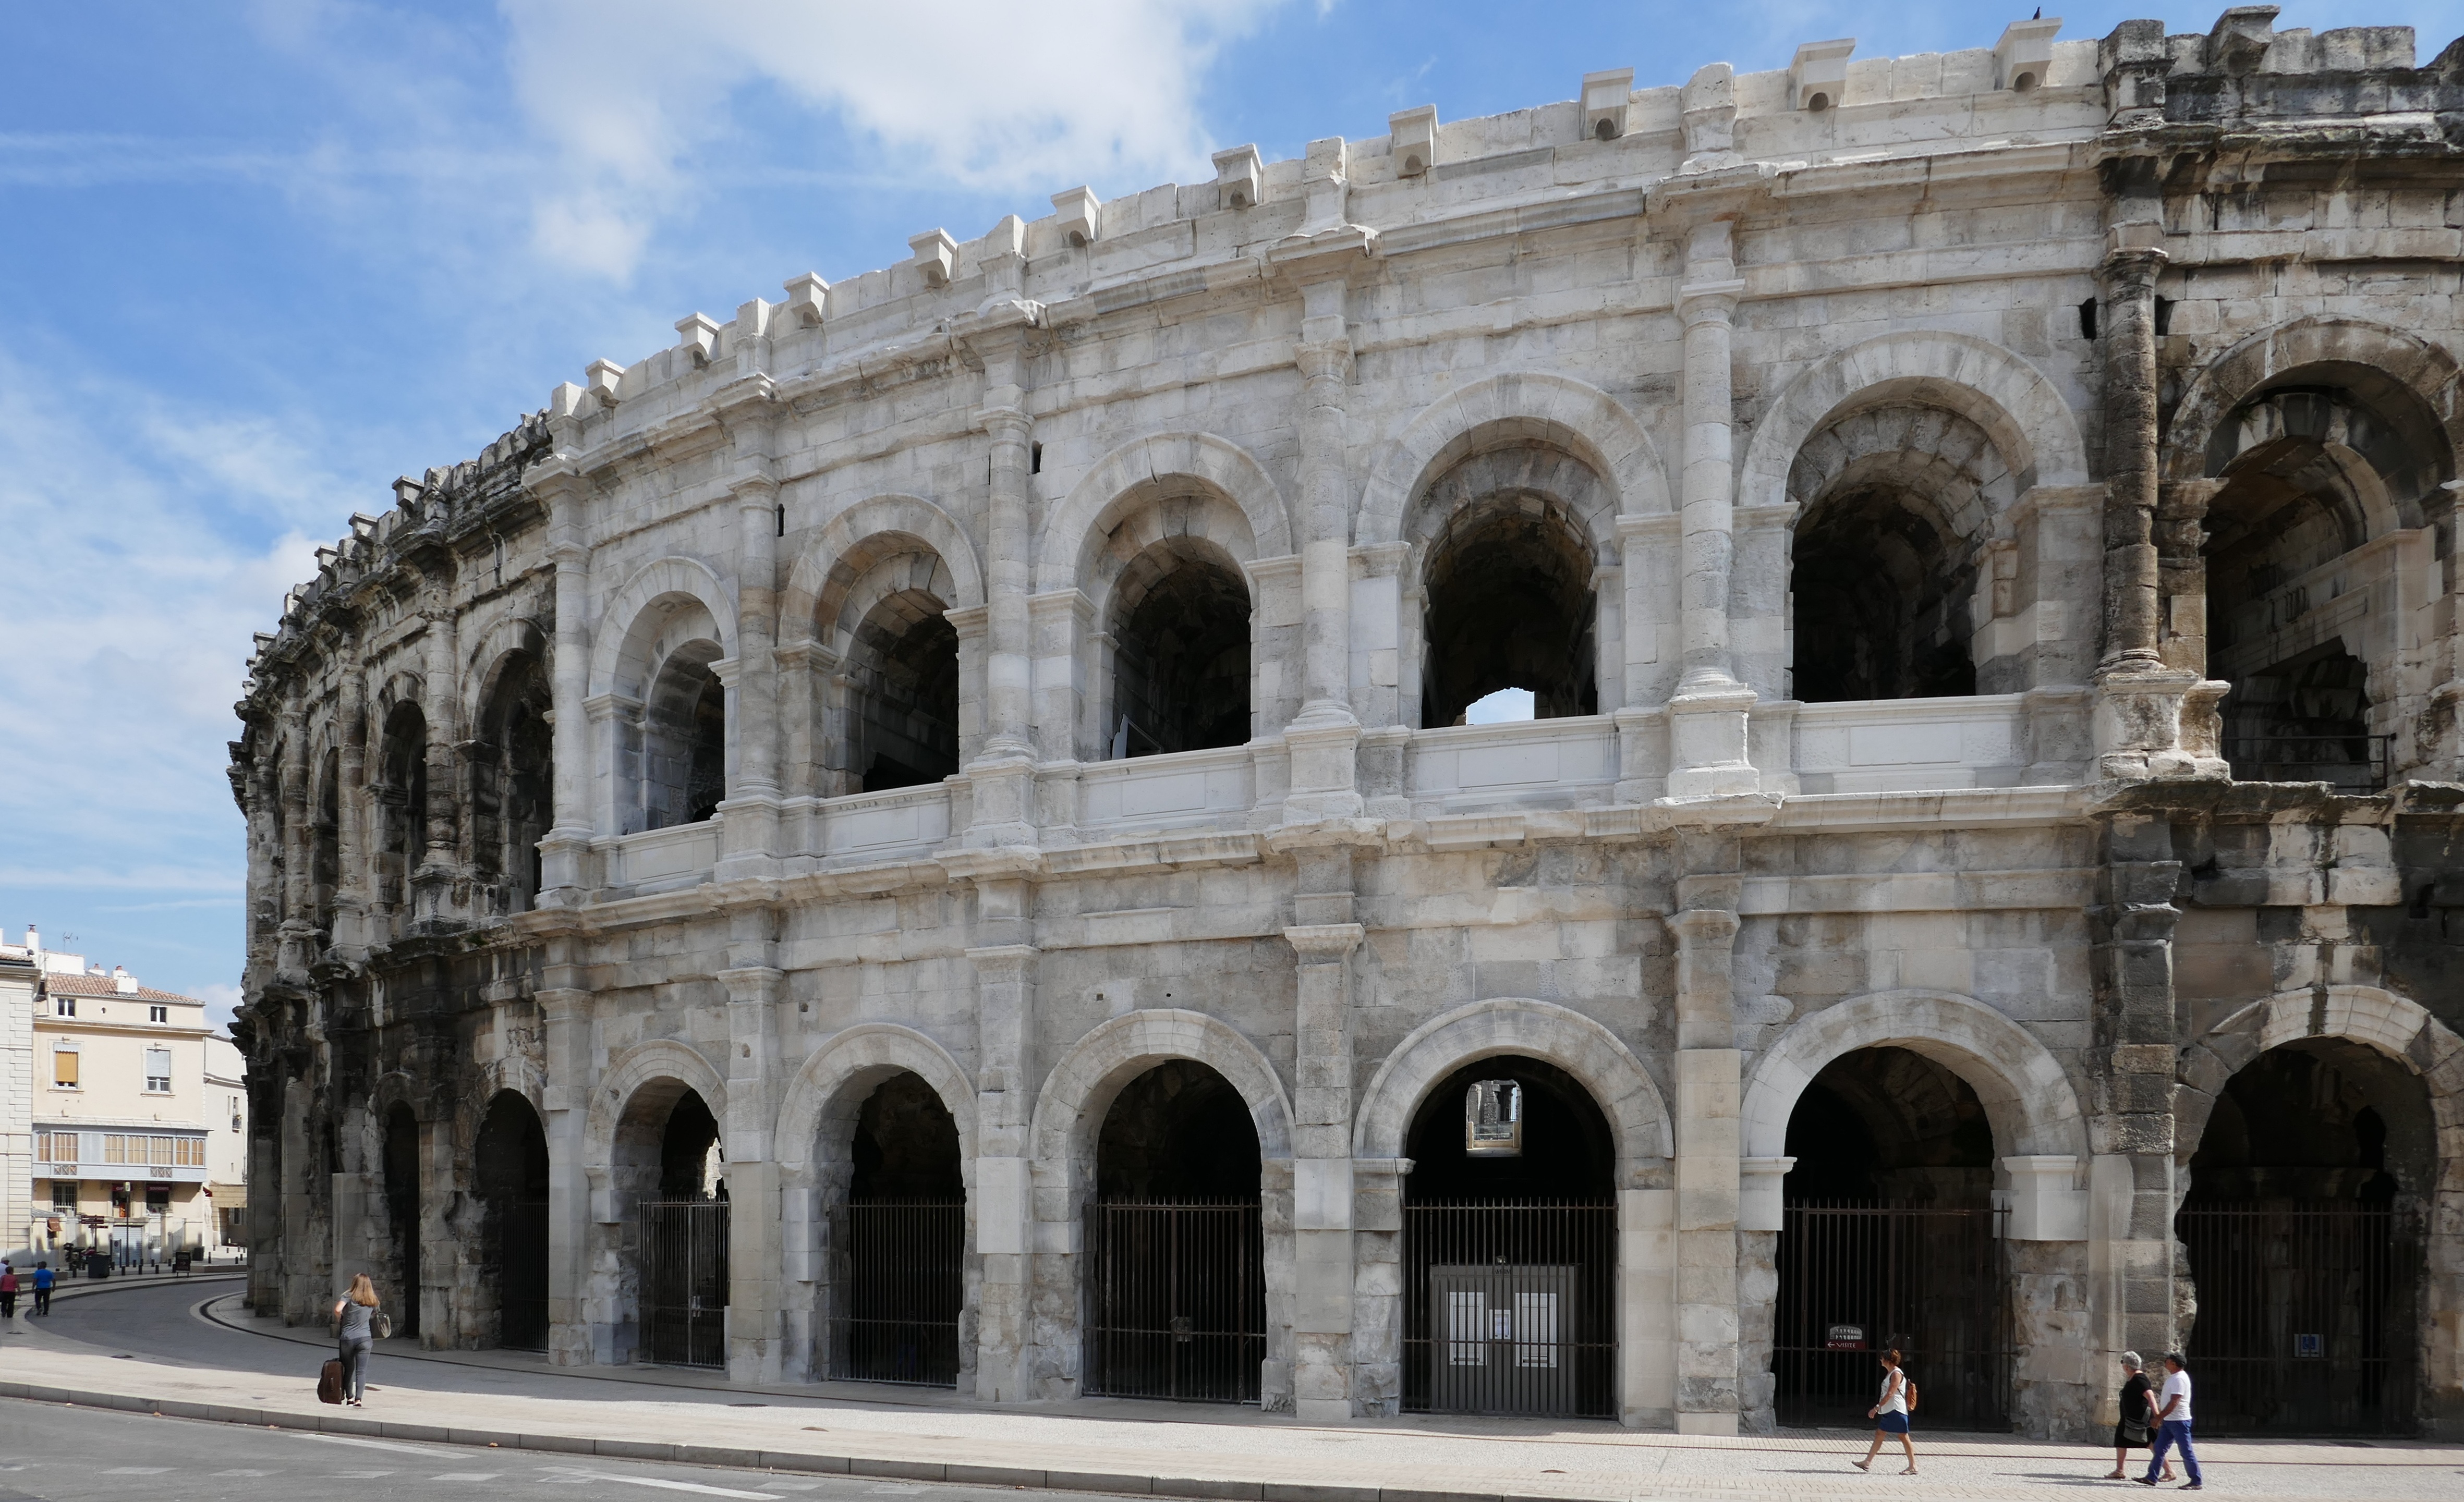
architecture, structure, palace, monument, france, arch, column, ancient, landmark, facade, baptistery, arena, amphitheatre, roman, arcade, basilica, languedocroussillon, nimes, ancient rome, roman temple, triumphal arch, ancient history, ancient roman architecture, byzantine architecture